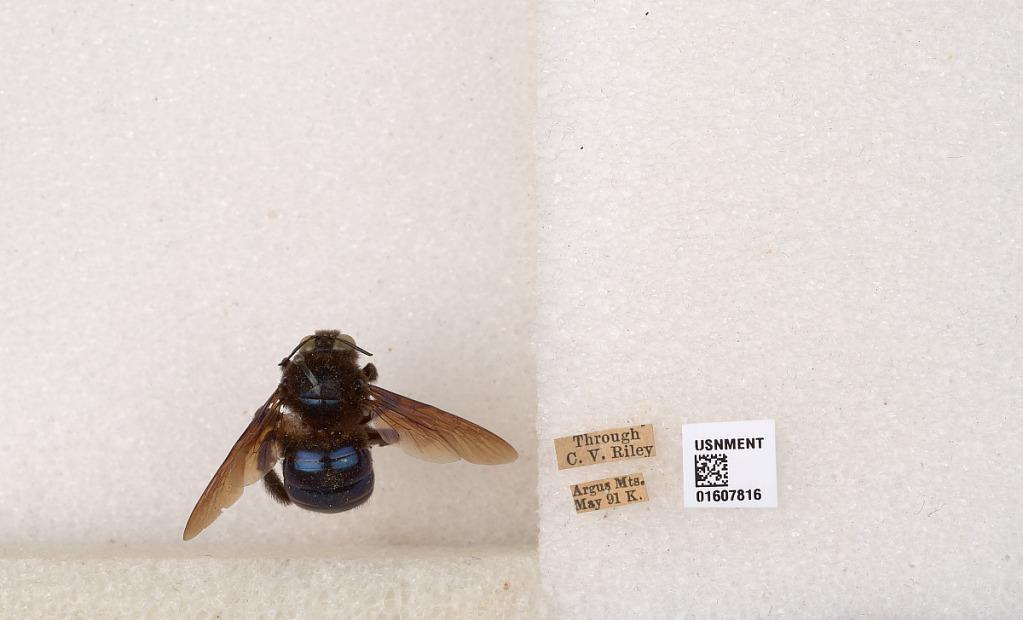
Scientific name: Xylocopa (Xylocopoides) californica arizonensis Cresson
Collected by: C. Riley
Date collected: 1891-5-1
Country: United States
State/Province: California
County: Inyo
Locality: Argus Mountains
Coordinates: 36.0833, -117.467